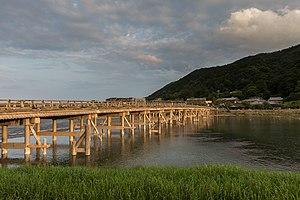
Pont Togetsu-kyō à l'heure dorée, Kyoto, Japon. 日本語: 渡月橋
Kyoto ou Kyōto est une ville japonaise de la région du Kansai, au centre de Honshū. Elle fut de 794 à 1868 la capitale impériale du Japon, sous le nom de Heian-kyō. Elle est aujourd'hui, avec ses palais impériaux, ses milliers de sanctuaires shinto et de temples bouddhistes, le cœur culturel et religieux du pays. La ville est aussi la capitale de la préfecture de Kyoto ainsi que l'une des grandes villes de la zone métropolitaine Keihanshin. Sa population est de 1,46 million d'habitants.